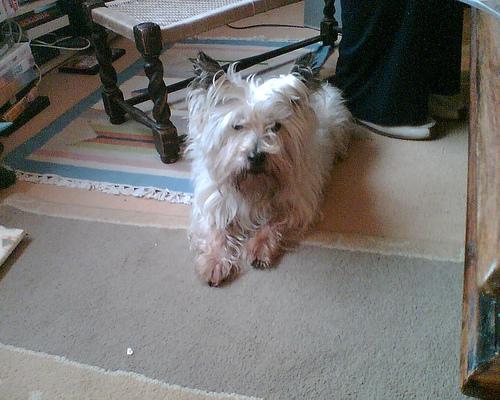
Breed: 211-n000009-cairn